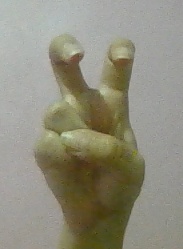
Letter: toot